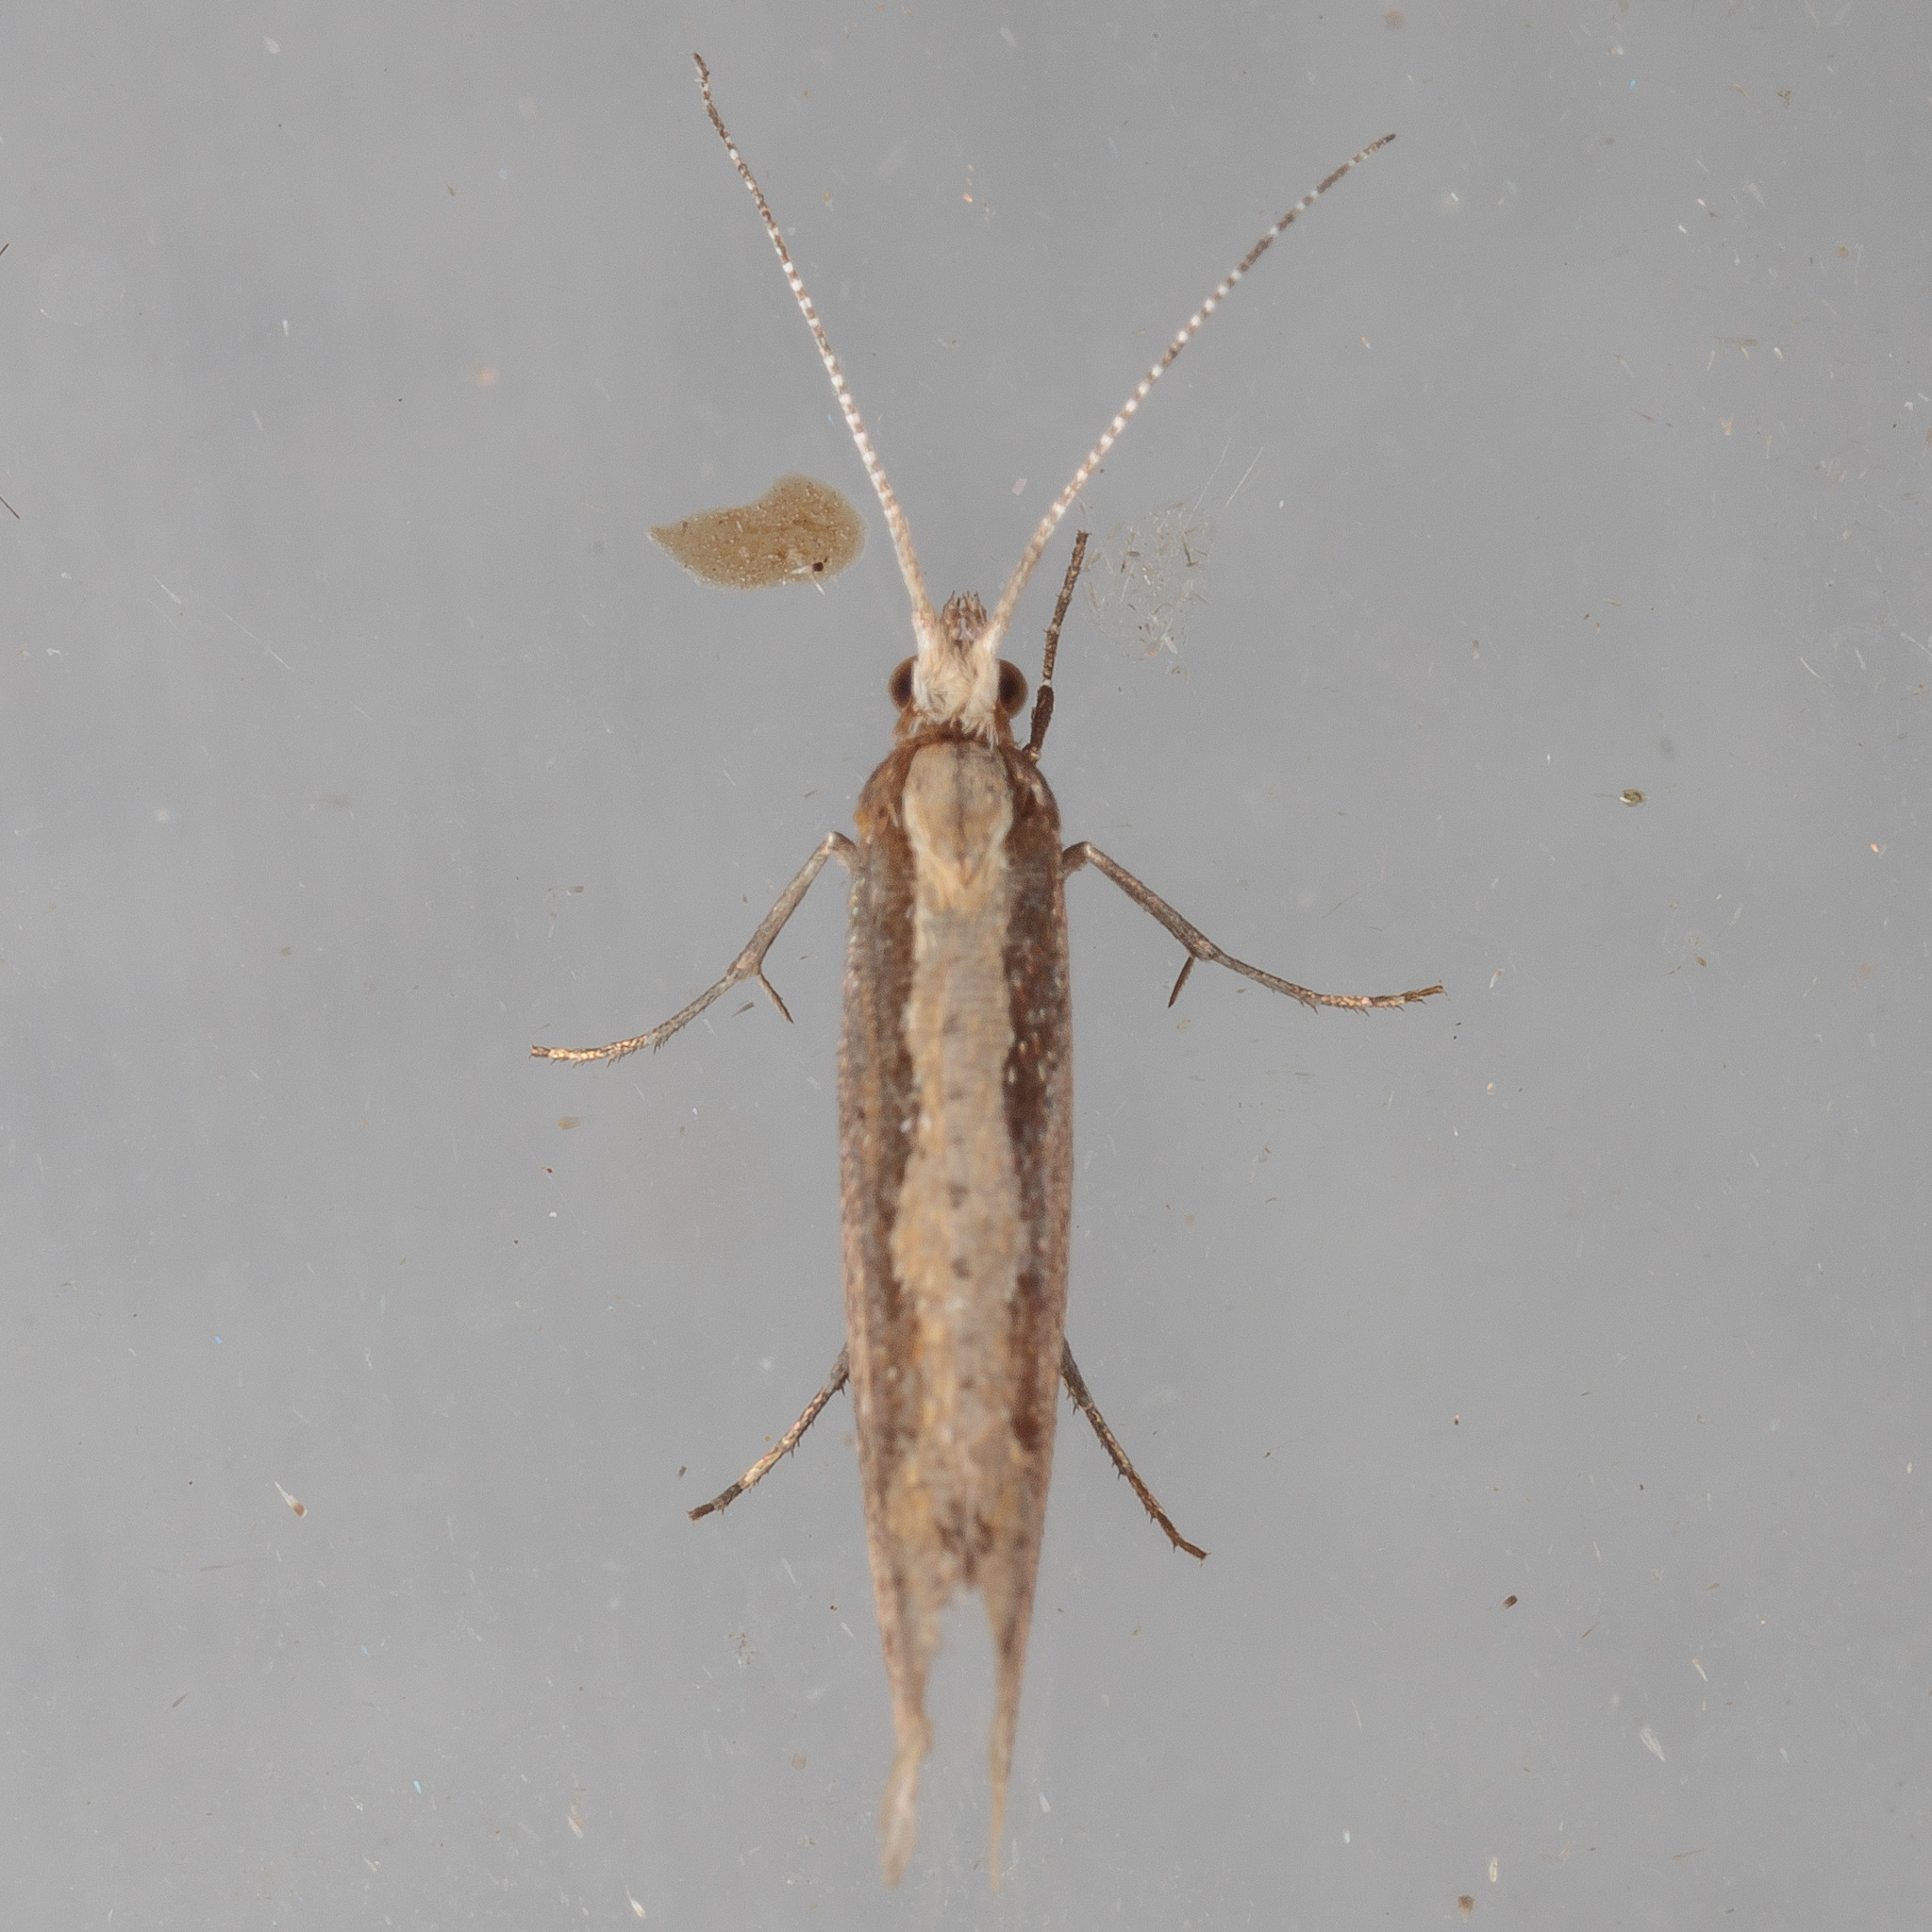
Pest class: diamondback_moth